Bulla Dairy Foods

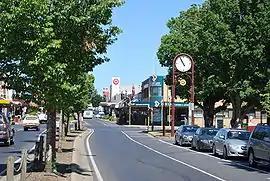
Murray Street, Colac, Victoria, where Bulla has sold and produced ice cream

In 1914, the first expansion of the company included the purchase of a butter factory in Drysdale, south west of Melbourne. In 1921, the business bought land to build their first factory in the Western District town of Colac and by 1922, the butter factory in Drysdale was sold and the operations and manufacturing were moved to Colac. Bulla had initially started the business in Moonee Ponds, Melbourne and in 1928, Bulla purchased a premise in Arden St, North Melbourne to become their new headquarters, this site would hold the manufacturing of the cream bottling plant and distribution and head office. By 1929, Bulla had begun to produce ice cream from their factory on Murray Street in Colac, Victoria. In the following year, Bulla purchased the factory that produced Regal Ice Cream in Colac. Bulla continued to produce ice cream under the brand name Regal until rebadging it as Bulla Ice Cream in 2004.